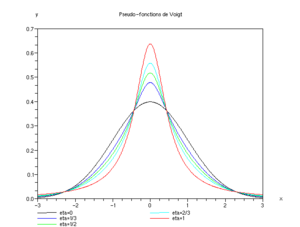
Une fonction de Voigt est le produit de convolution d'une fonction gaussienne d'une fonction lorentzienne et d'une distribution de Dirac, ce dernier donnant la translation. C'est donc une fonction de la forme